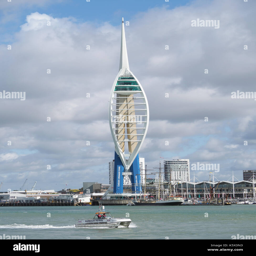
view on a cloudy summer day